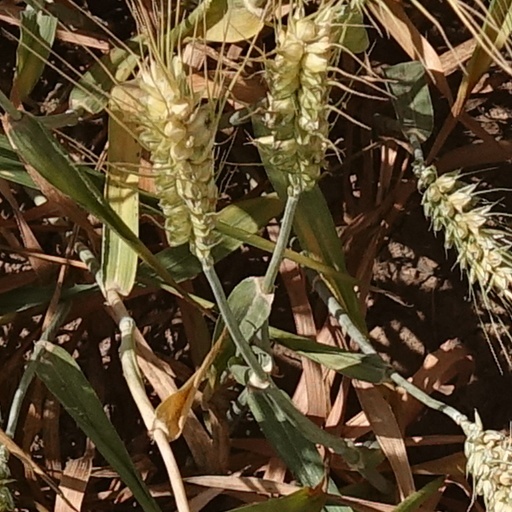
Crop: wheat